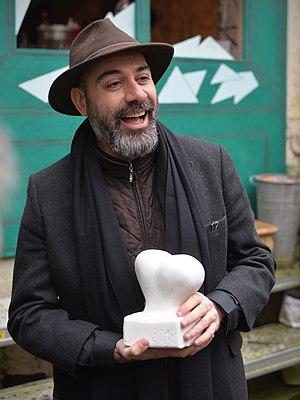
Le dessinateur iranien Kianoush Ramezani avec le prix ""Couilles au cul"" 2018 au Festival d'Angoulême 2018."
Kianoush Ramezani est un dessinateur de presse iranien exilé en France.
Le Prix « Couilles au cul », fondé par Yan Lindingre en 2016, est une récompense culturelle décernée chaque année en marge du Festival international de la bande dessinée d'Angoulême pour rendre hommage au courage artistique d'un dessinateur ou d'une dessinatrice.
Le 45ᵉ festival international de la bande dessinée d'Angoulême s'est tenu du 25 janvier au 28 janvier 2018.